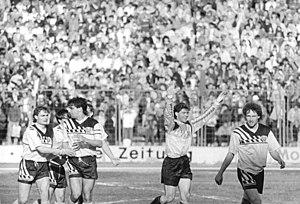
Ralf Hauptmann est un footballeur allemand, né le 20 septembre 1968 à Eberswalde, qui évoluait au poste de milieu de terrain.